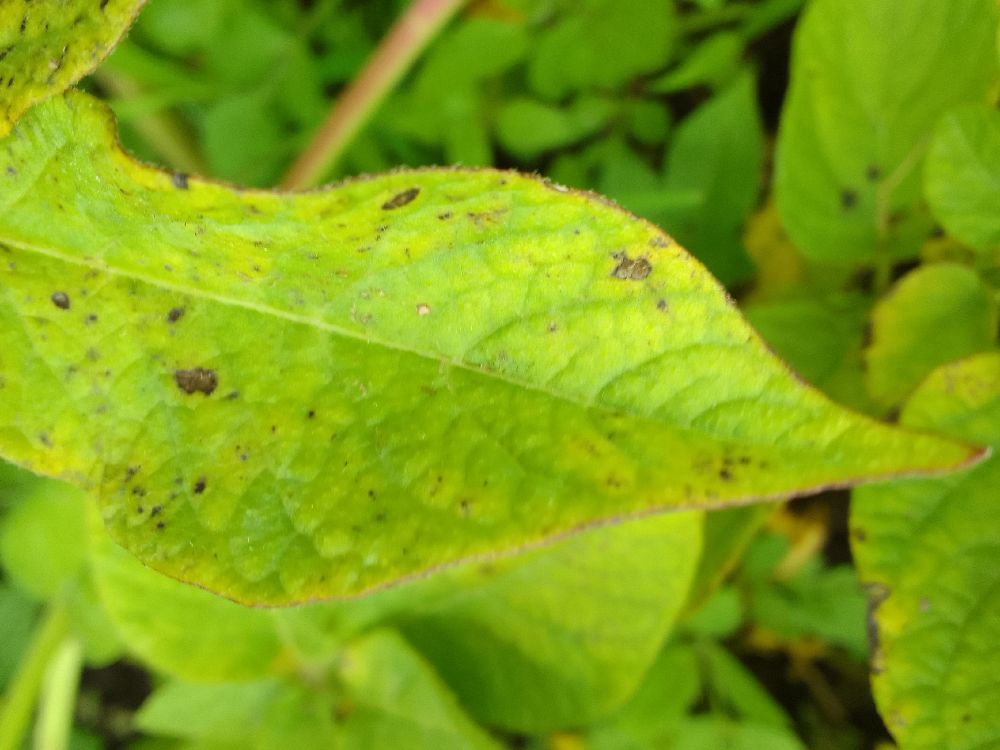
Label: Early blight